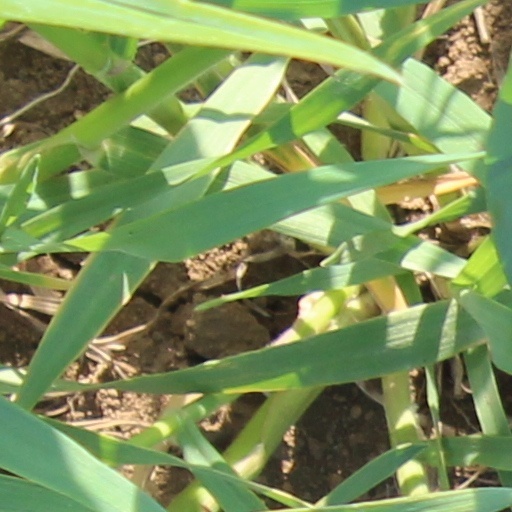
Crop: wheat